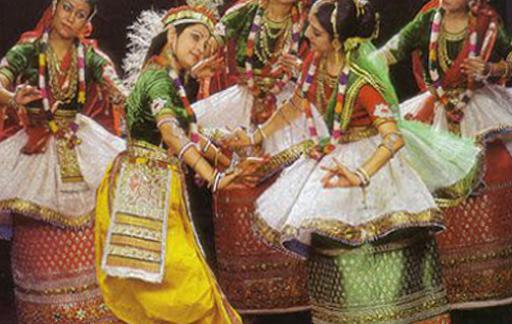
Dance form: manipuri